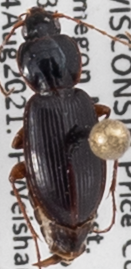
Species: Synuchus impunctatus
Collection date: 2021-08-24
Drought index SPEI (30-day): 0.578
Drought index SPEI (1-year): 0.144
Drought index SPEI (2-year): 1.242